Yugoslav Wars

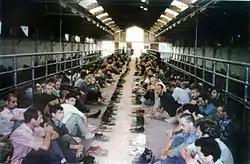
Detainees in the Manjača camp, near Banja Luka, 1992

At the end of 1992, tensions between Bosnian Croats and Bosniaks rose and their collaboration fell apart. In January 1993, the two former allies engaged in open conflict, resulting in the Croat–Bosniak War. In 1994 the US brokered peace between Croatian forces and the Bosnian Army of the Republic of Bosnia and Herzegovina with the Washington Agreement. After the successful Flash and Storm operations, the Croatian Army and the combined Bosnian and Croat forces of Bosnia and Herzegovina conducted an operation codenamed Operation Mistral in September 1995 to push back Bosnian Serb military gains.